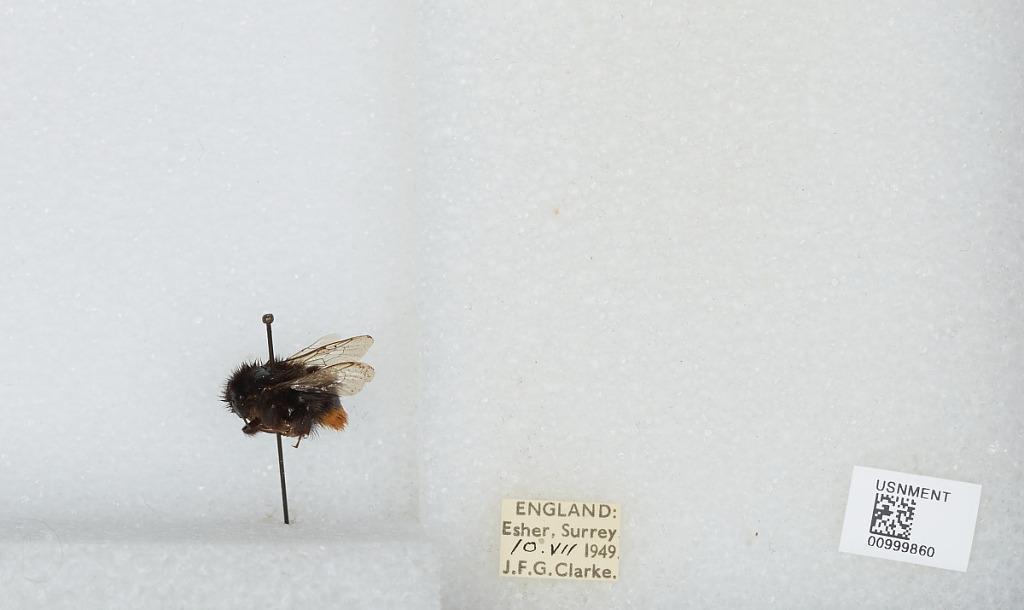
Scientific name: Bombus (Melanobombus) lapidarius lapidarius (Linnaeus)
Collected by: J. Clarke
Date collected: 1949-7-10
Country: United Kingdom
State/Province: England
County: Surrey
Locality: Esher
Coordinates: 51.3692, -0.365